Harbor Freeway station

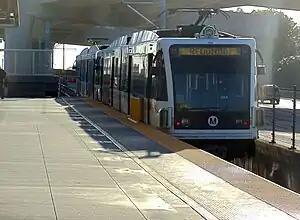
A C Line train stops at the upper level of Harbor Freeway station

Harbor Freeway station (formerly Harbor Freeway/I-105 station) is a transit center located on the Harbor Transitway, within the Judge Harry Pregerson Interchange of Interstate 105 and Interstate 110 near Figueroa Street in the neighborhood of South Los Angeles. The station is served by the light rail C Line, the bus rapid transit J Line and other bus services. The station is owned by the California Department of Transportation (Caltrans) and operated by the Los Angeles County Metropolitan Transportation Authority (Metro).